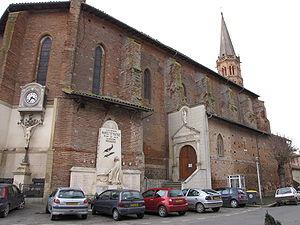
Église du Fousseret
L'église Saint-Pierre-ès-Liens du Fousseret est une église catholique située au Fousseret, dans le département français de la Haute-Garonne en France.
Cet article recense une partie des monuments historiques de la Haute-Garonne, en France.
Le Fousseret est une commune française située dans le département de la Haute-Garonne en région Occitanie.